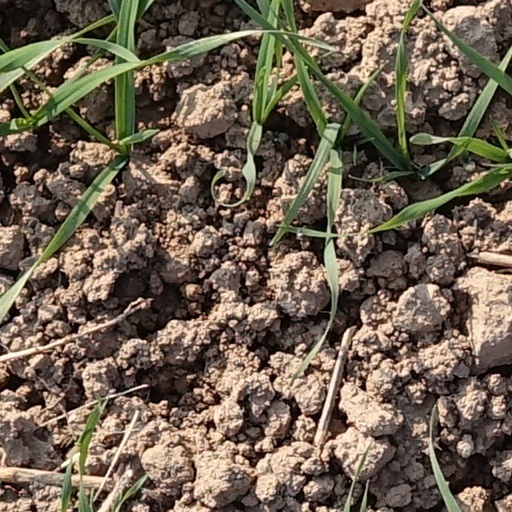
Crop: wheat